History of company law in the United Kingdom

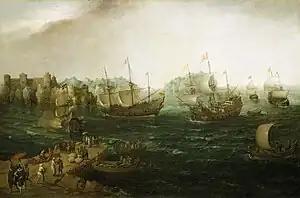
Hendrick Cornelisz Vroom's depiction in 1614 of competing British East India Company and Dutch East India Company ships, both with monopolies to trade. Other chartered corporations, still in existence include the Hudson's Bay Company (est 1670) and the Bank of England (est 1694).

The history of company law in the United Kingdom concerns the change and development in UK company law within the context of the history of companies, deriving from its predecessors in Roman and English law. Company law in its current form dates from the mid-nineteenth century, however other forms of business association developed long before.